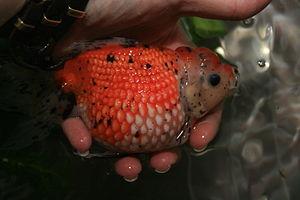
Le poisson rouge Perlé ou chinshurin en japonais, est une variété de poissons rouges fantaisie avec un corps sphérique et une queue en éventail.